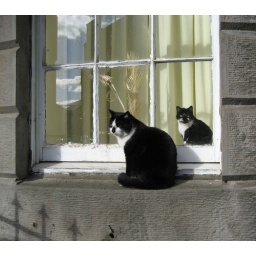
Black and white cats reflecting in window